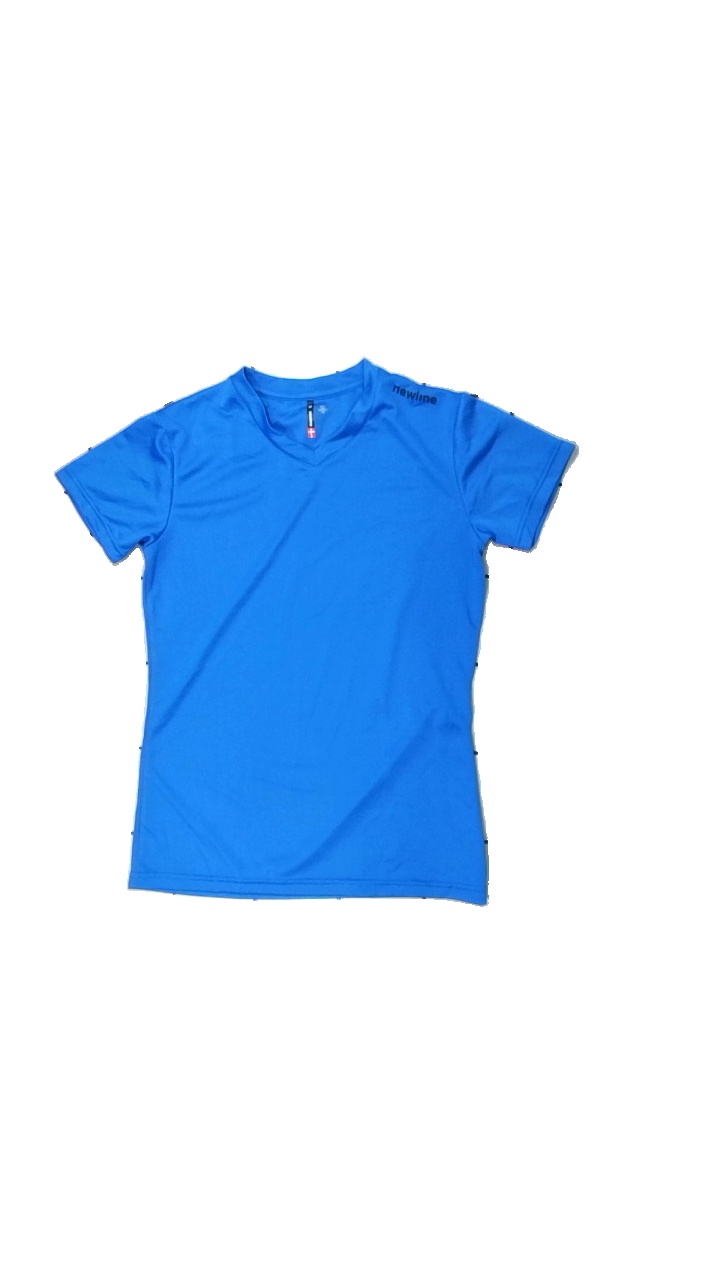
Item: T-shirt (Men)
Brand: Newline
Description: tränings t-shirt
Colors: Blue
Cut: V-collar
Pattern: Logo print
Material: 100% polyester
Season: All
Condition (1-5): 5
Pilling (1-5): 5
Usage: Reuse
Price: <50